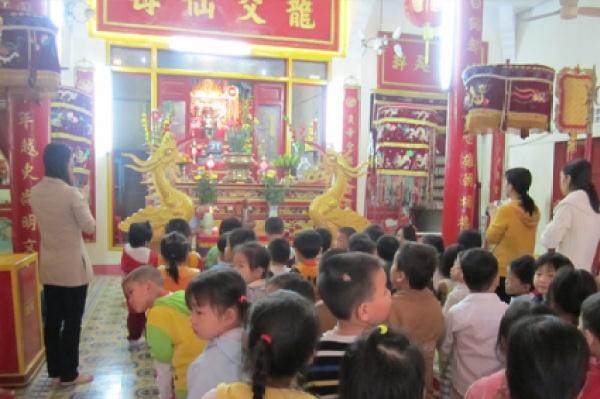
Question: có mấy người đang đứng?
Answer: có ba người đang đứng